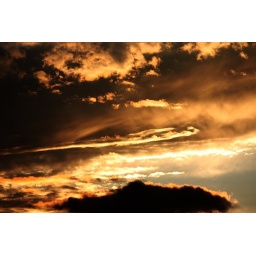
the streaks (and the far away birds) in the clouds remind me of dragons in the sky :)